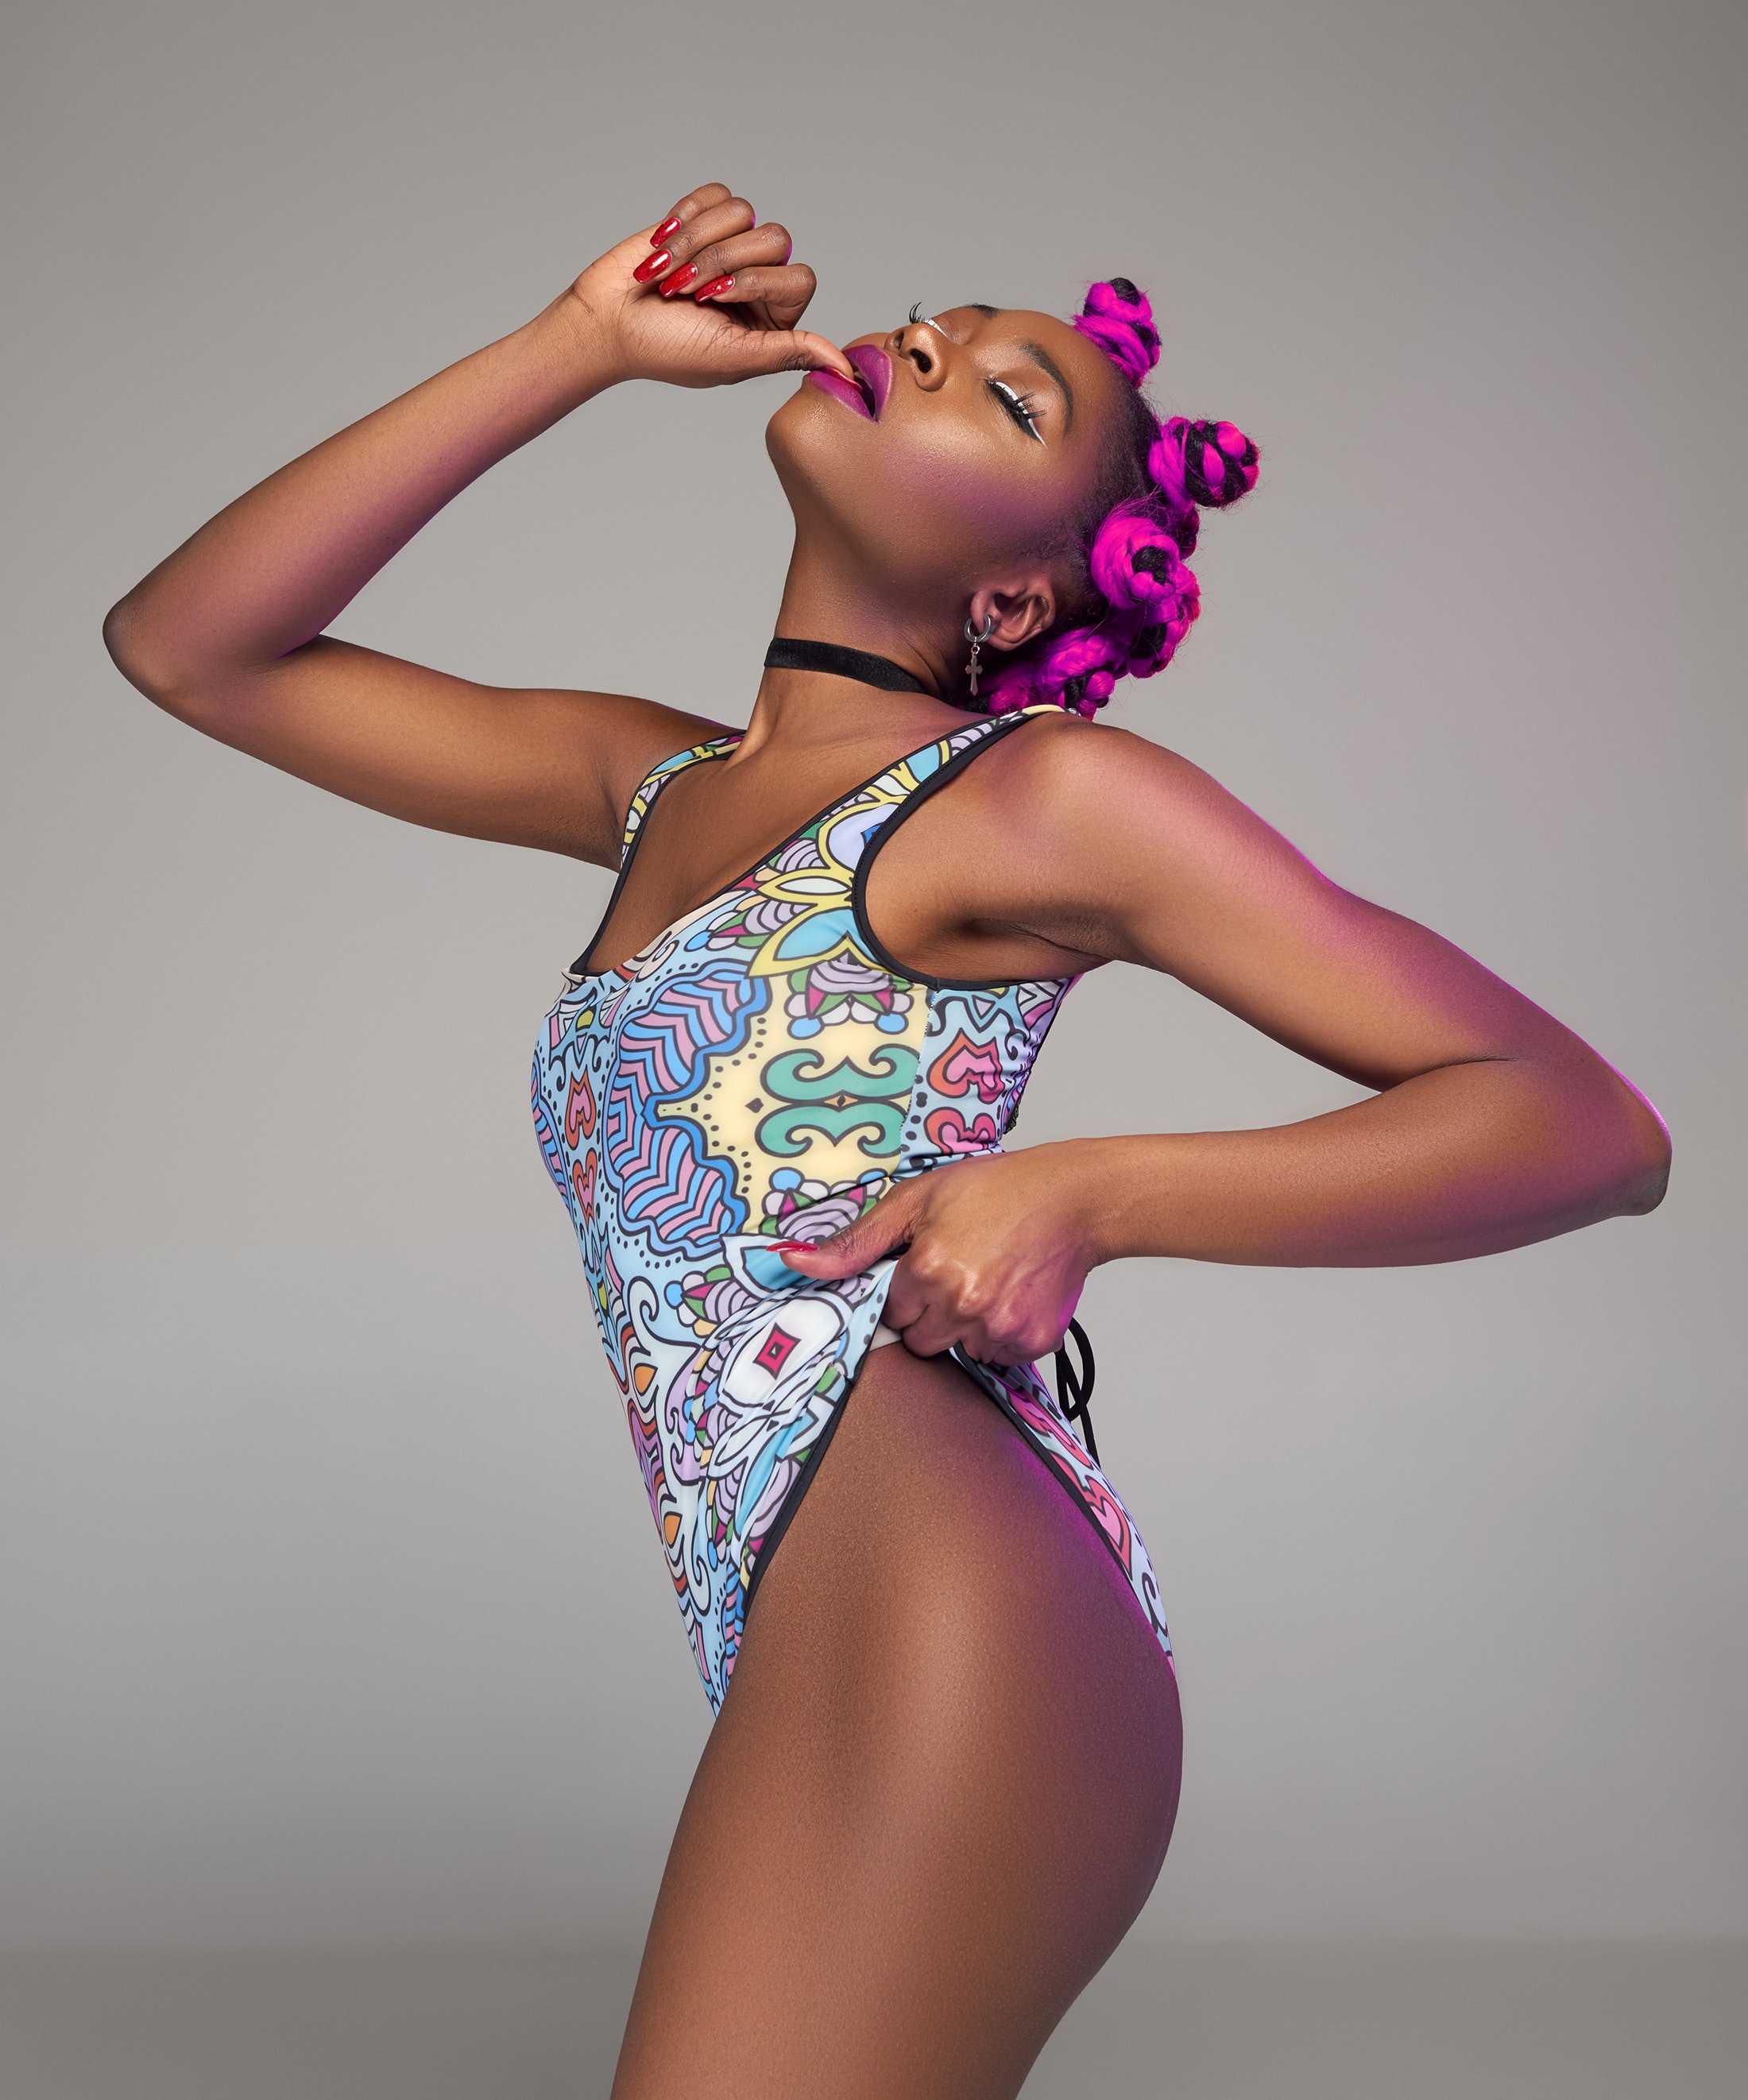
leotard, clothing, one piece swimsuit, swimwear, sportswear, maillot, beauty, shoulder, monokini, swimsuit bottom, pink, model, photo shoot, photography, thigh, bikini, fashion model, human leg